Severn-Trent flyway

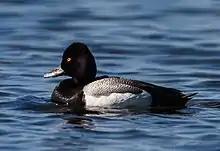
Lesser scaup ("Aythya affinis")

Among the birds known to use the flyway are sea ducks such as common scoter ("Melanitta nigra"), terns such as Arctic tern, and vagrants from North America such as lesser scaup ("Aythya affinis"), along with European "Aythya" species.